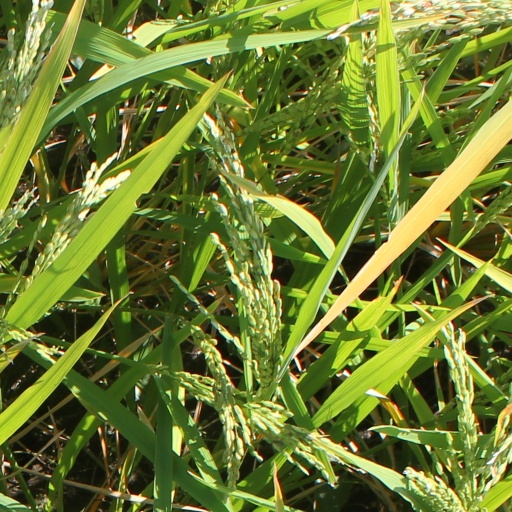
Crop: rice